Extra-illustration

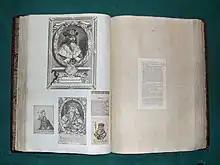
Page from James Granger's "Biographical History", extra-illustrated by Anthony Morris Storer with prints of Edward III dating to the 17th and 18th centuries. Eton College Library.

Extra-illustration was a vibrant and widespread fashion in Britain and America during the late eighteenth and early nineteenth centuries. While there was no set canon of titles chosen for extra-illustration, certain themes and subjects occur repeatedly. From the 1770s to the 1830s, most of the books selected were patriotic in tone and antiquarian or historical in subject. Titles ranged from biography, county histories, and topography to travel, natural history, and Shakespeare. As the pastime became more popular, the genre became more diverse but the scope remained the same: places and people, chronicles of contemporary life, the lives of artistic and theatrical celebrities, and a variety of then-modern writers, notably Byron and Dickens. In 1892, Tredwell published a treatise on the love of book illustrating as a refined pursuit and a signifier of high culture.